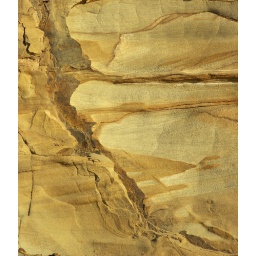
A Sandstone rock face under the setting sun